Parodi (film)

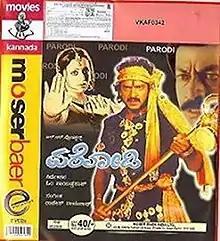
VCD cover

Parodi is a 2007 Indian Kannada-language action film directed by Om Sai Prakash. The film stars Upendra and Neha. It is a remake of the Hindi film "Krantiveer" (1994). The film was released on 27 February 2007.